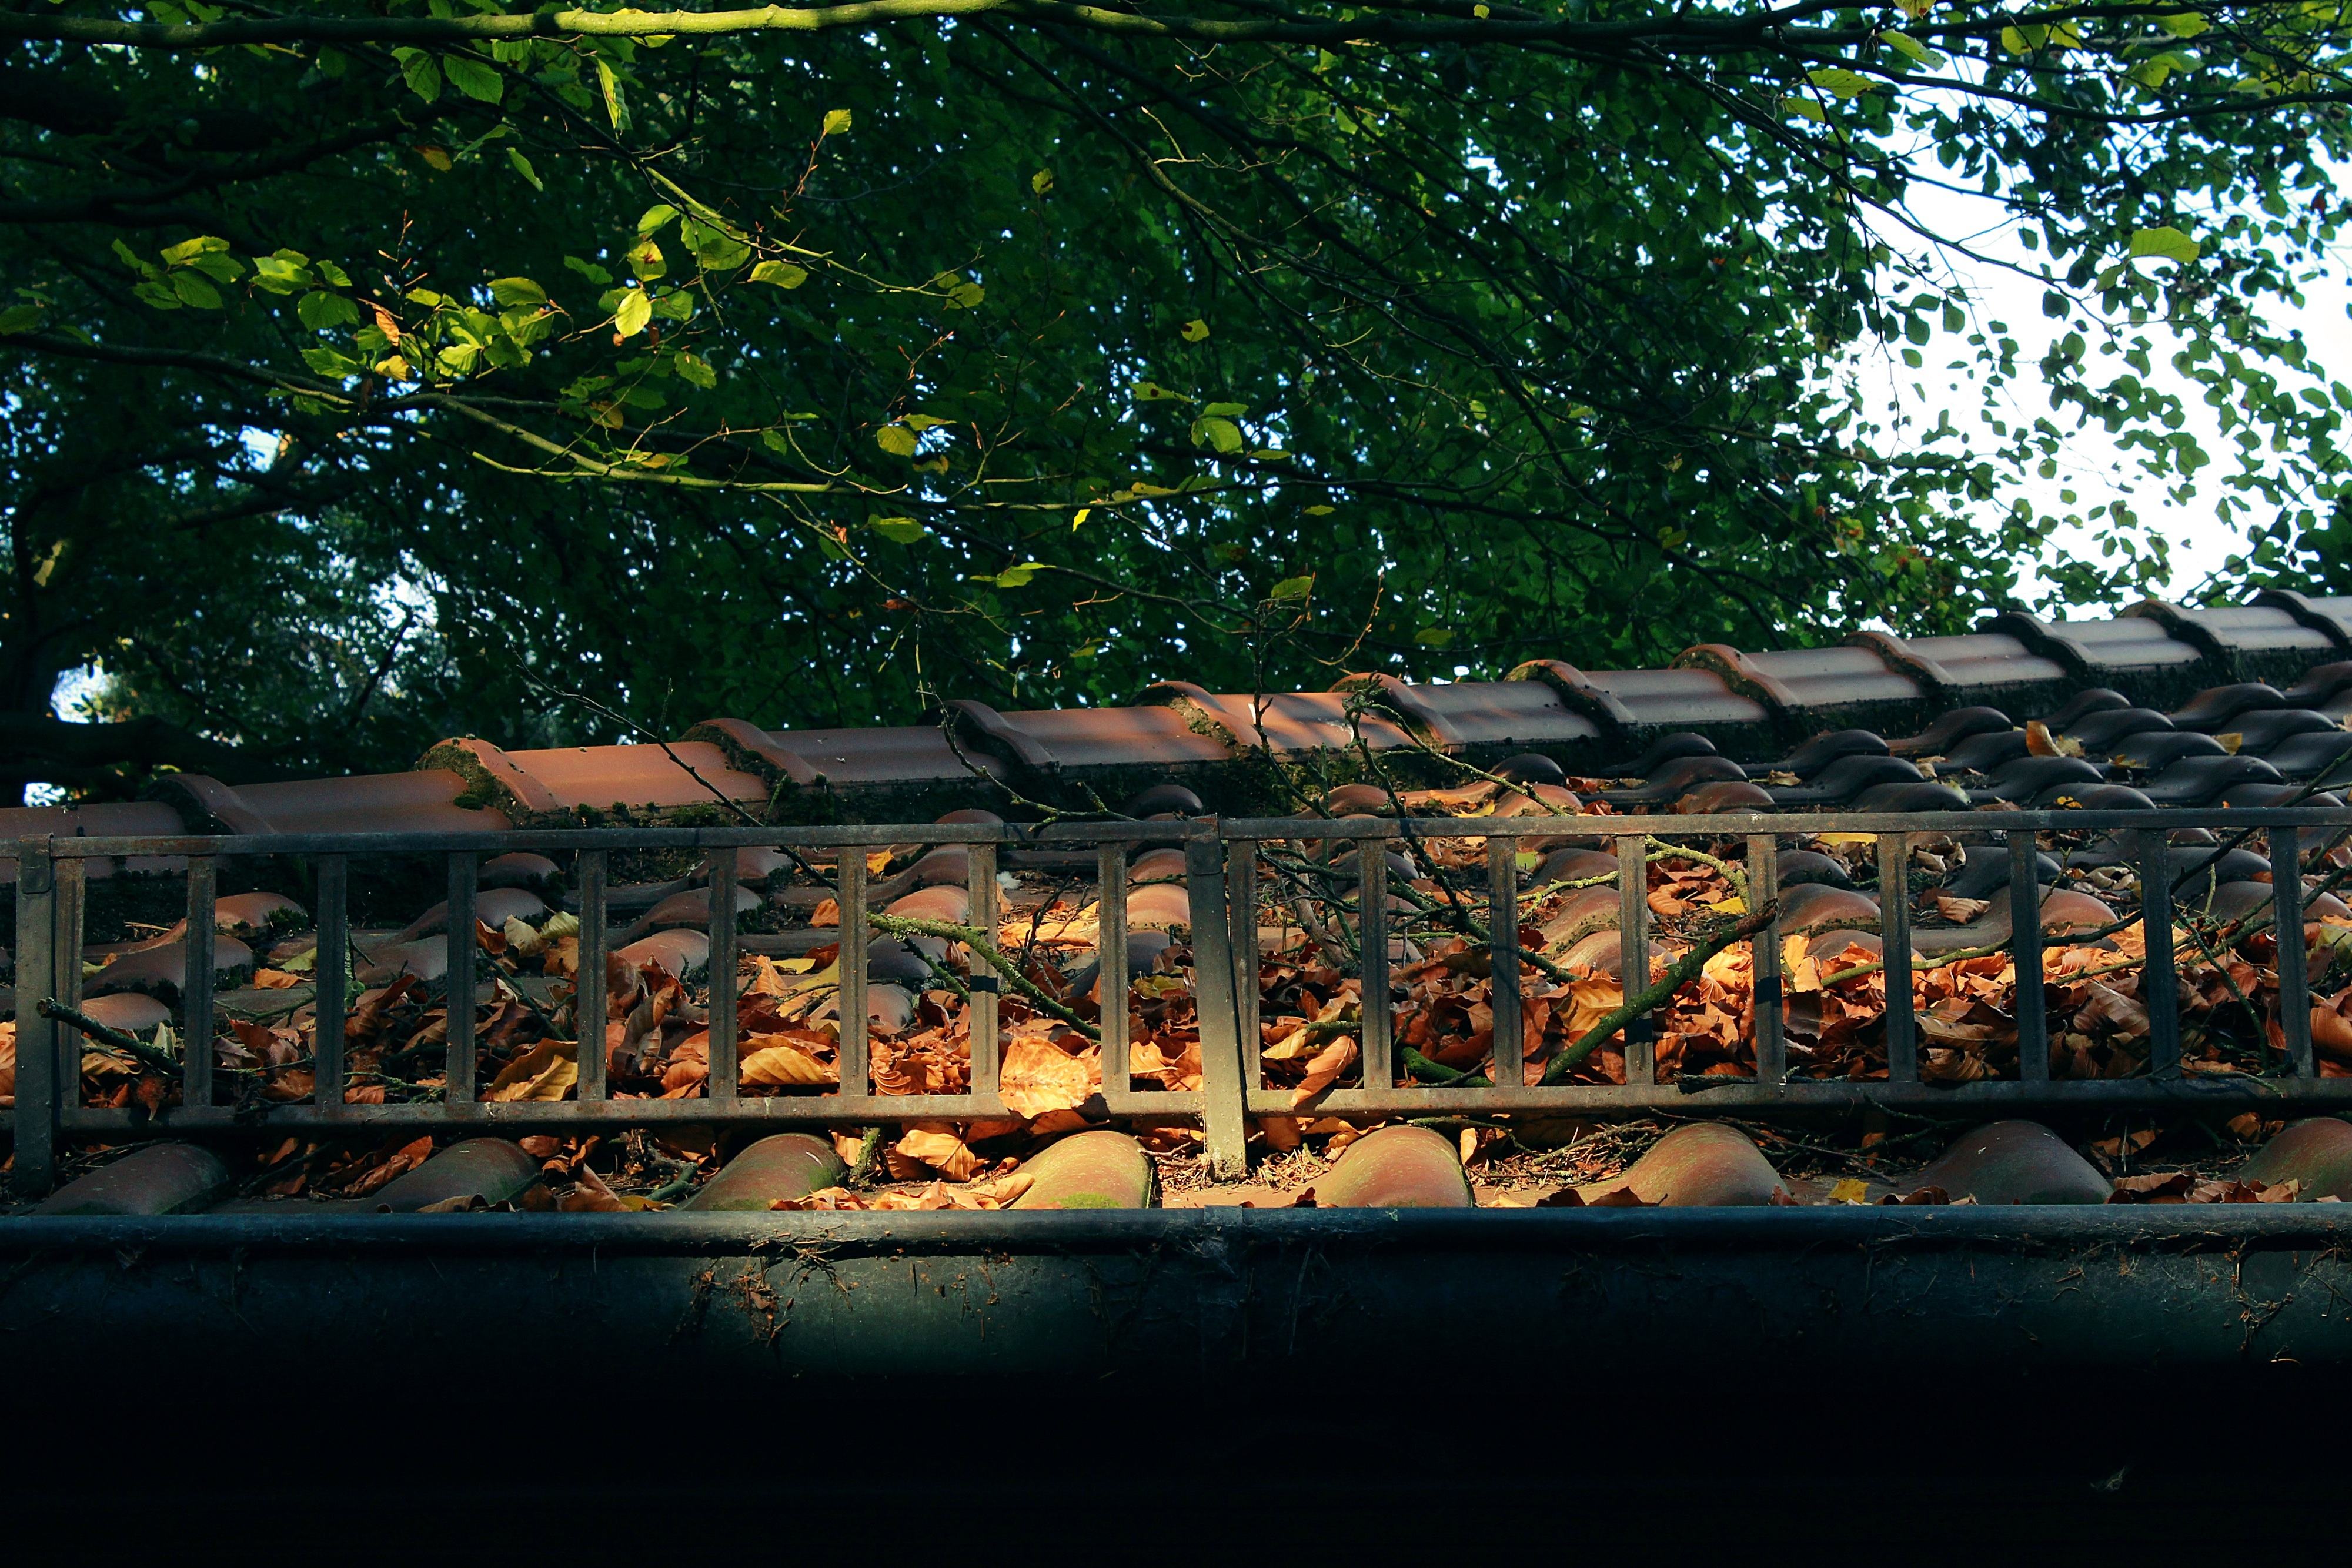
tree, nature, light, sunshine, sun, flower, roof, building, moss, autumn, park, brick, roofing, tile roof, leaves, gable, house roof, incidence of light